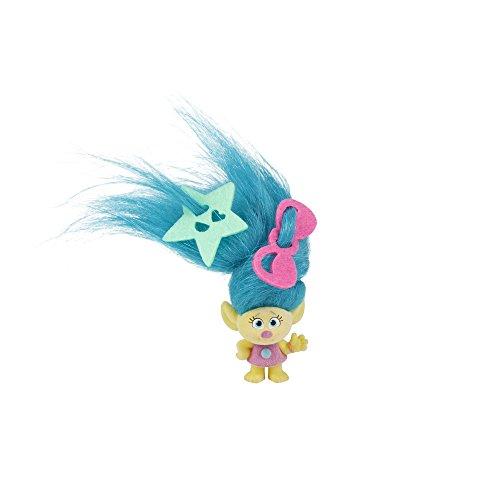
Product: DREAMWORKS TROLLS Hair Raising Tiny Smidge
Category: Toys & Games | Dolls & Accessories | Dolls
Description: Decorate hair with 5 Fuzzy Flair pieces.
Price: $4.09
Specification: ProductDimensions:2x7x9inches|ItemWeight:3.2ounces|ShippingWeight:4ounces(Viewshippingratesandpolicies)|DomesticShipping:ItemcanbeshippedwithinU.S.|InternationalShipping:ThisitemcanbeshippedtoselectcountriesoutsideoftheU.S.LearnMore|ASIN:B01NAXIBAE|Itemmodelnumber:C1302|Manufacturerrecommendedage:4yearsandup